Islamabad–New Delhi hotline

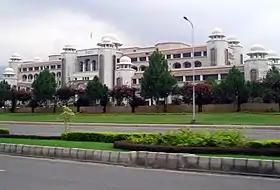
The Prime Minister's Office in Islamabad

The Islamabad–New Delhi hotline is a system that allows direct communication between the leaders of India and Pakistan. The hotline, according to the media sources, was established in 1971, shortly after the end of the 1971 war. The hotline linked the Prime minister's Office in Islamabad via Directorate-General of Military Operations (DGMO) to Secretariat Building in New Delhi.